John Phillips (musician)

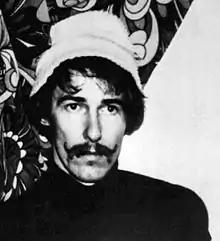
Phillips in 1967

John Edmund Andrew Phillips (August 30, 1935 – March 18, 2001) was an American musician, singer, and songwriter. He was the leader of the vocal group the Mamas & the Papas and remains frequently referred to as Papa John Phillips. In addition to writing the majority of the group's compositions, he also wrote "San Francisco (Be Sure to Wear Flowers in Your Hair)" in 1967 for former Journeymen bandmate Scott McKenzie, as well as the oft-covered "Me and My Uncle", which was a favorite in the repertoire of the Grateful Dead. Phillips was one of the chief organizers of the 1967 Monterey Pop Festival.